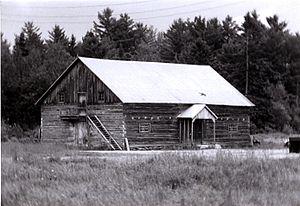
Dépôt forestier Camp Usborne Outaouais
Le lac et le dépôt forestier Usborne sont situés à 45 km au nord de Fort-Coulonge, Québec, Canada, dans la municipalité de Lac-Nilgaut.